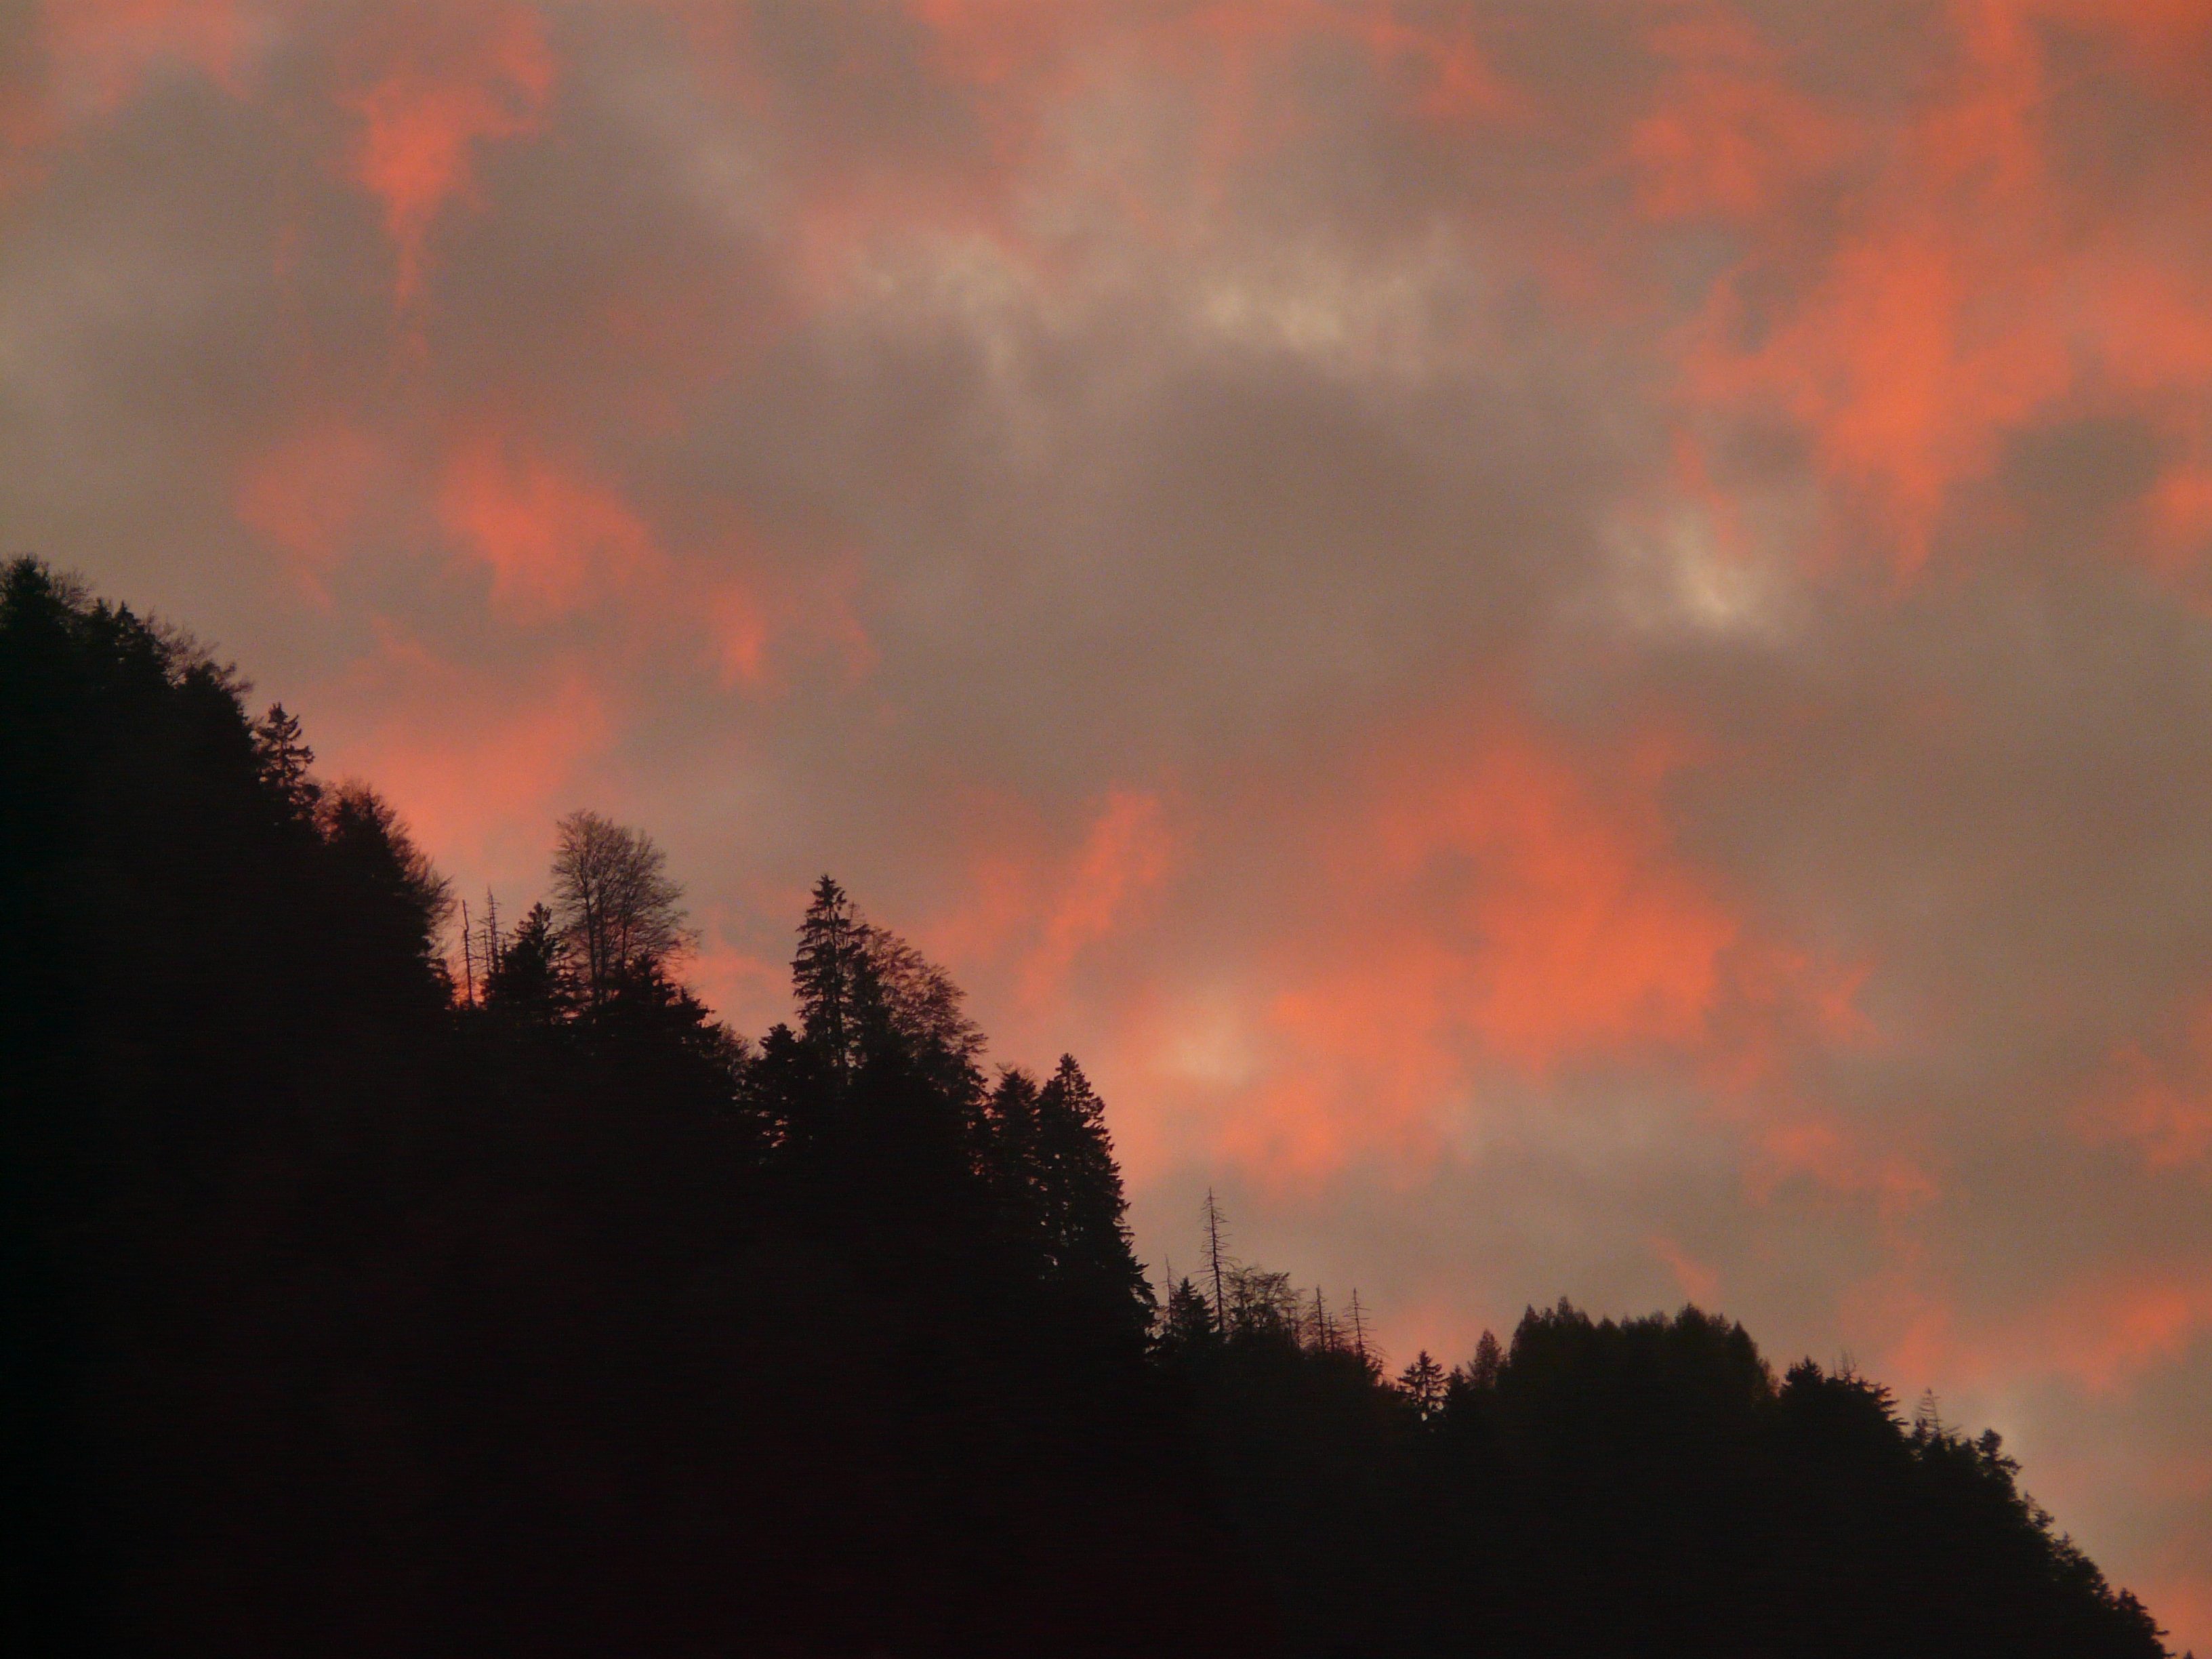
cloud, sky, sunrise, sunset, morning, dawn, atmosphere, dusk, evening, red, fire, clouds, burning, gloomy, fiery, reddish, afterglow, threatening, meteorological phenomenon, red sky at morning